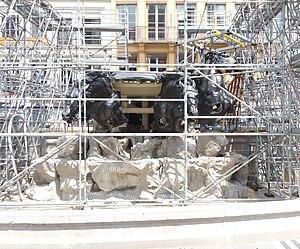
La fontaine Bartholdi se situe place des Terreaux, dans le centre de la ville de Lyon. Elle a été réalisée par le sculpteur Frédéric Auguste Bartholdi et inaugurée en 1892 sous son appellation originelle de "Char triomphal de la Garonne" alors que son nom officiel est "Les fleuves et les sources allant à l'océan"